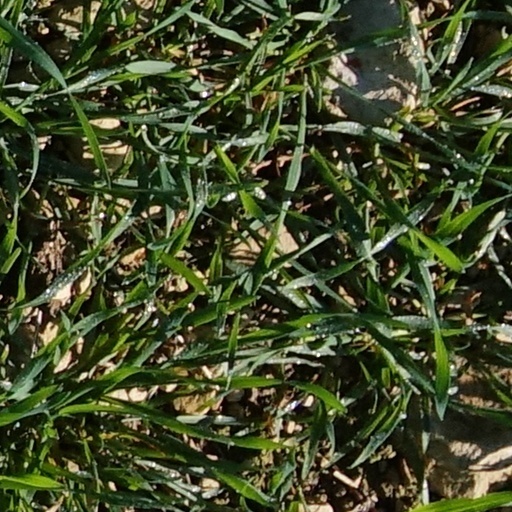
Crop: wheat